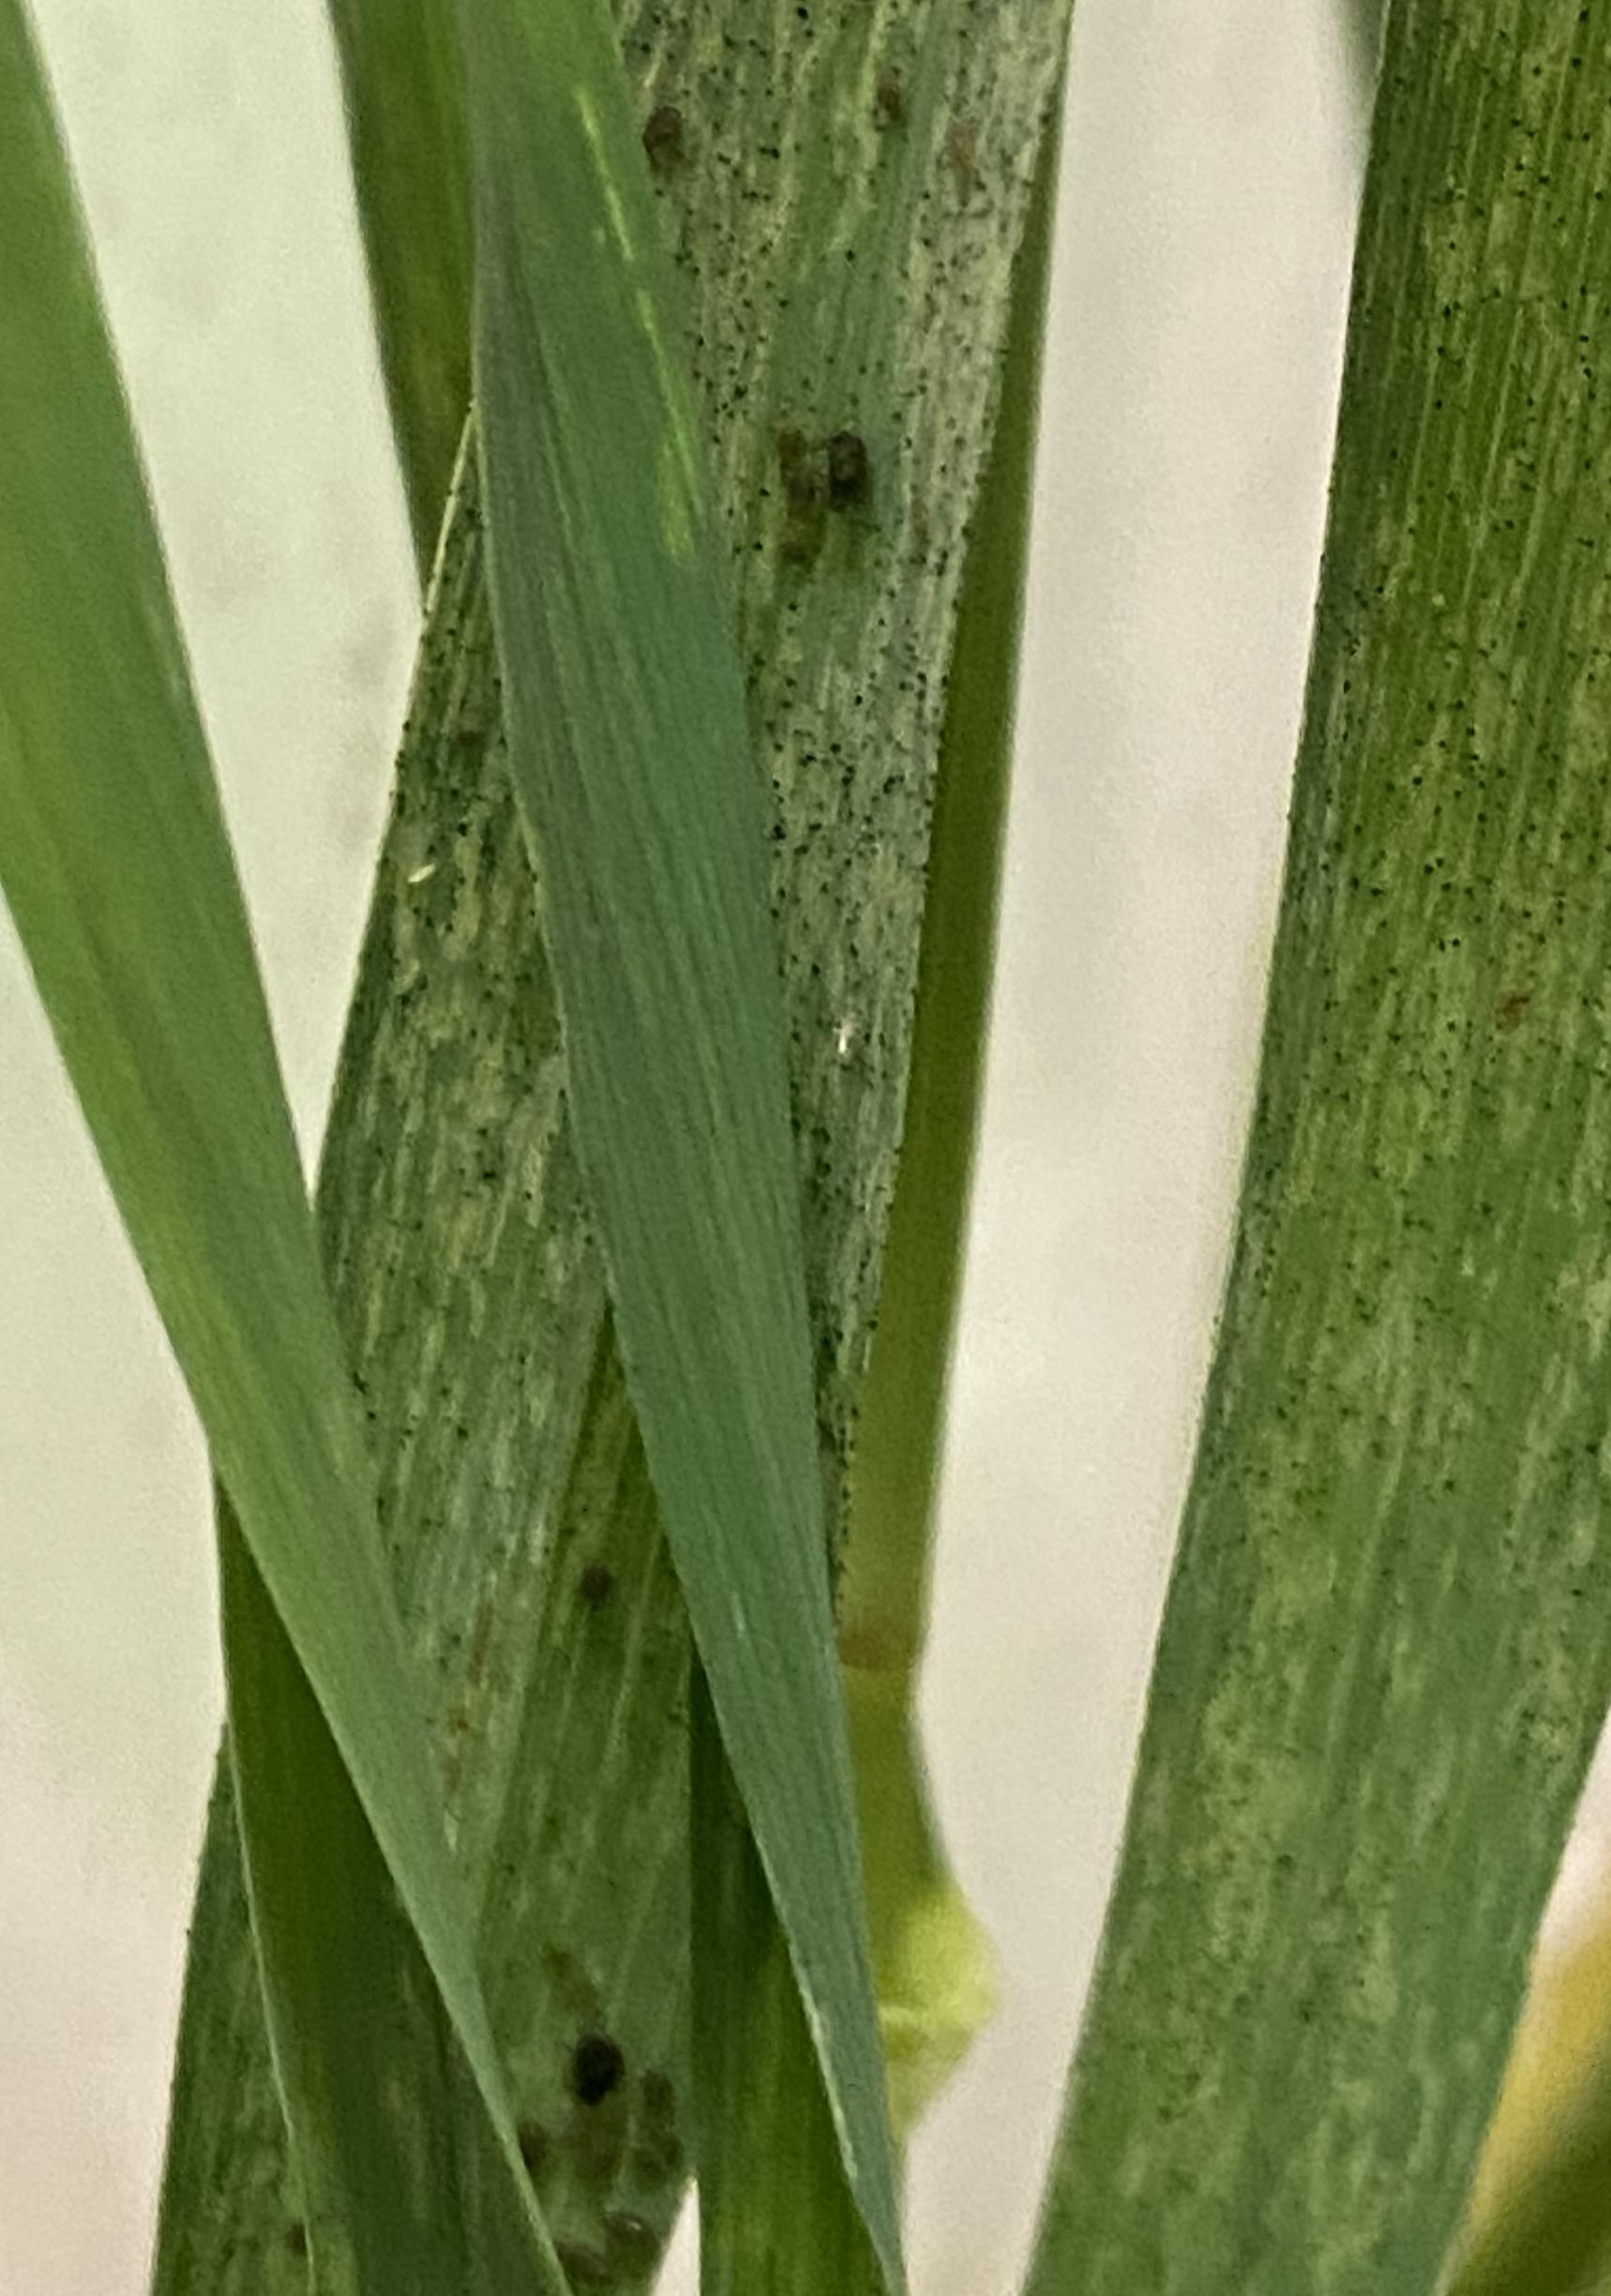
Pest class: bird_cherry_oat_aphid